Chandelier (song)

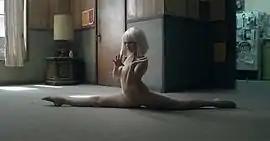
A shot of the music video, featuring dancer Maddie Ziegler.

The music video for "Chandelier" was released on 6 May 2014, featuring then-11-year-old dancer Maddie Ziegler. In the video, Ziegler wears a medium-length blonde wig matching the one that Sia used to promote the album. Throughout the video, Ziegler performs an interpretive dance in a deserted, dirty apartment "while spinning, kicking, leaping, crawling, falling, twirling and hiding herself behind window drapes". An alternative one-take version of the clip was released in June 2014. Sia had seen Ziegler on "Dance Moms" and asked her to appear in the video via Twitter. The video was directed by Sia and Daniel Askill, shot by cinematographer Sebastian Winterø and was choreographed by Ryan Heffington. Ziegler shared her thoughts about the choreography with "New York" magazine: